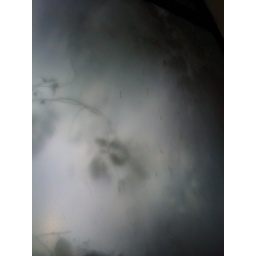
this isn't an exhibit, I just like how the tree rubbed up against the frosted glass